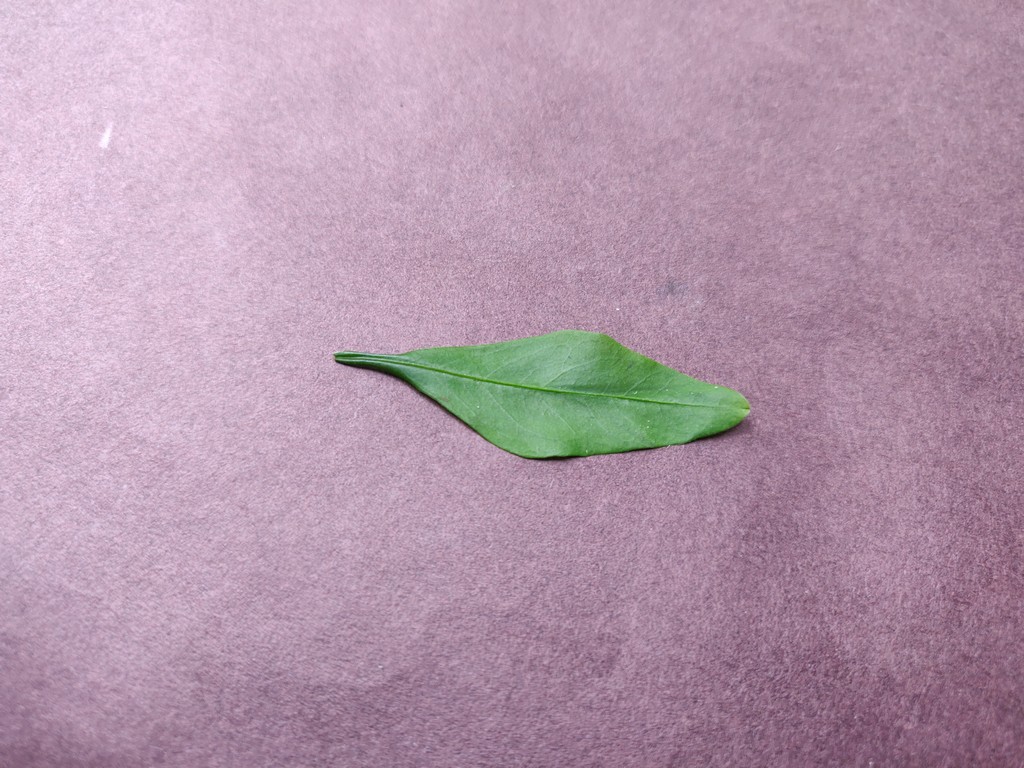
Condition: Healthy
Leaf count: single
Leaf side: front